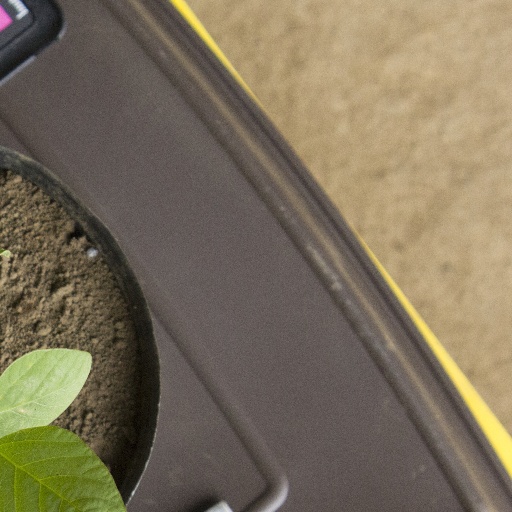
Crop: soybean